Hrusice

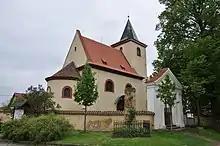
Church of Saint Wenceslaus

The main historical landmark of Hrusice is the Church of Saint Wenceslaus, located in the centre of Hrusice. It is an example of rural Romanesque architecture from the turn of the 12th century with a valuable sandstone portal, a work by monks from the Sázava Monastery.